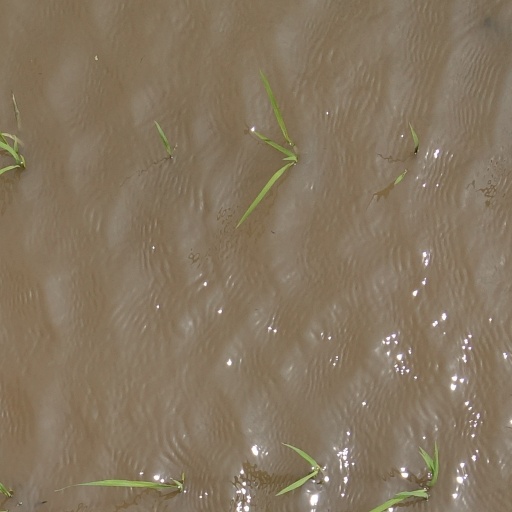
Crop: rice